Alfred William Wilcock

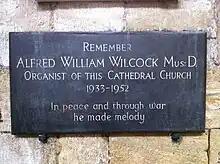
Memorial in Exeter Cathedral

Alfred William Wilcock (1887–1953) was a cathedral organist, who served in Derby Cathedral and Exeter Cathedral.